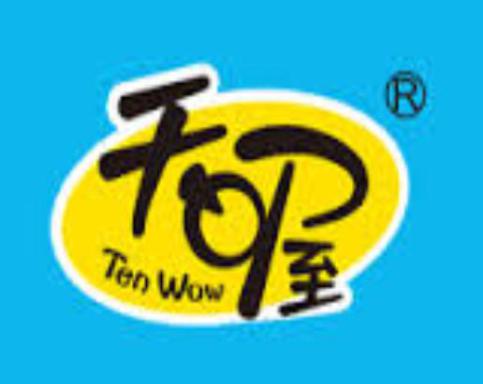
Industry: Food